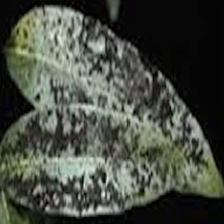
Label: sooty_mold